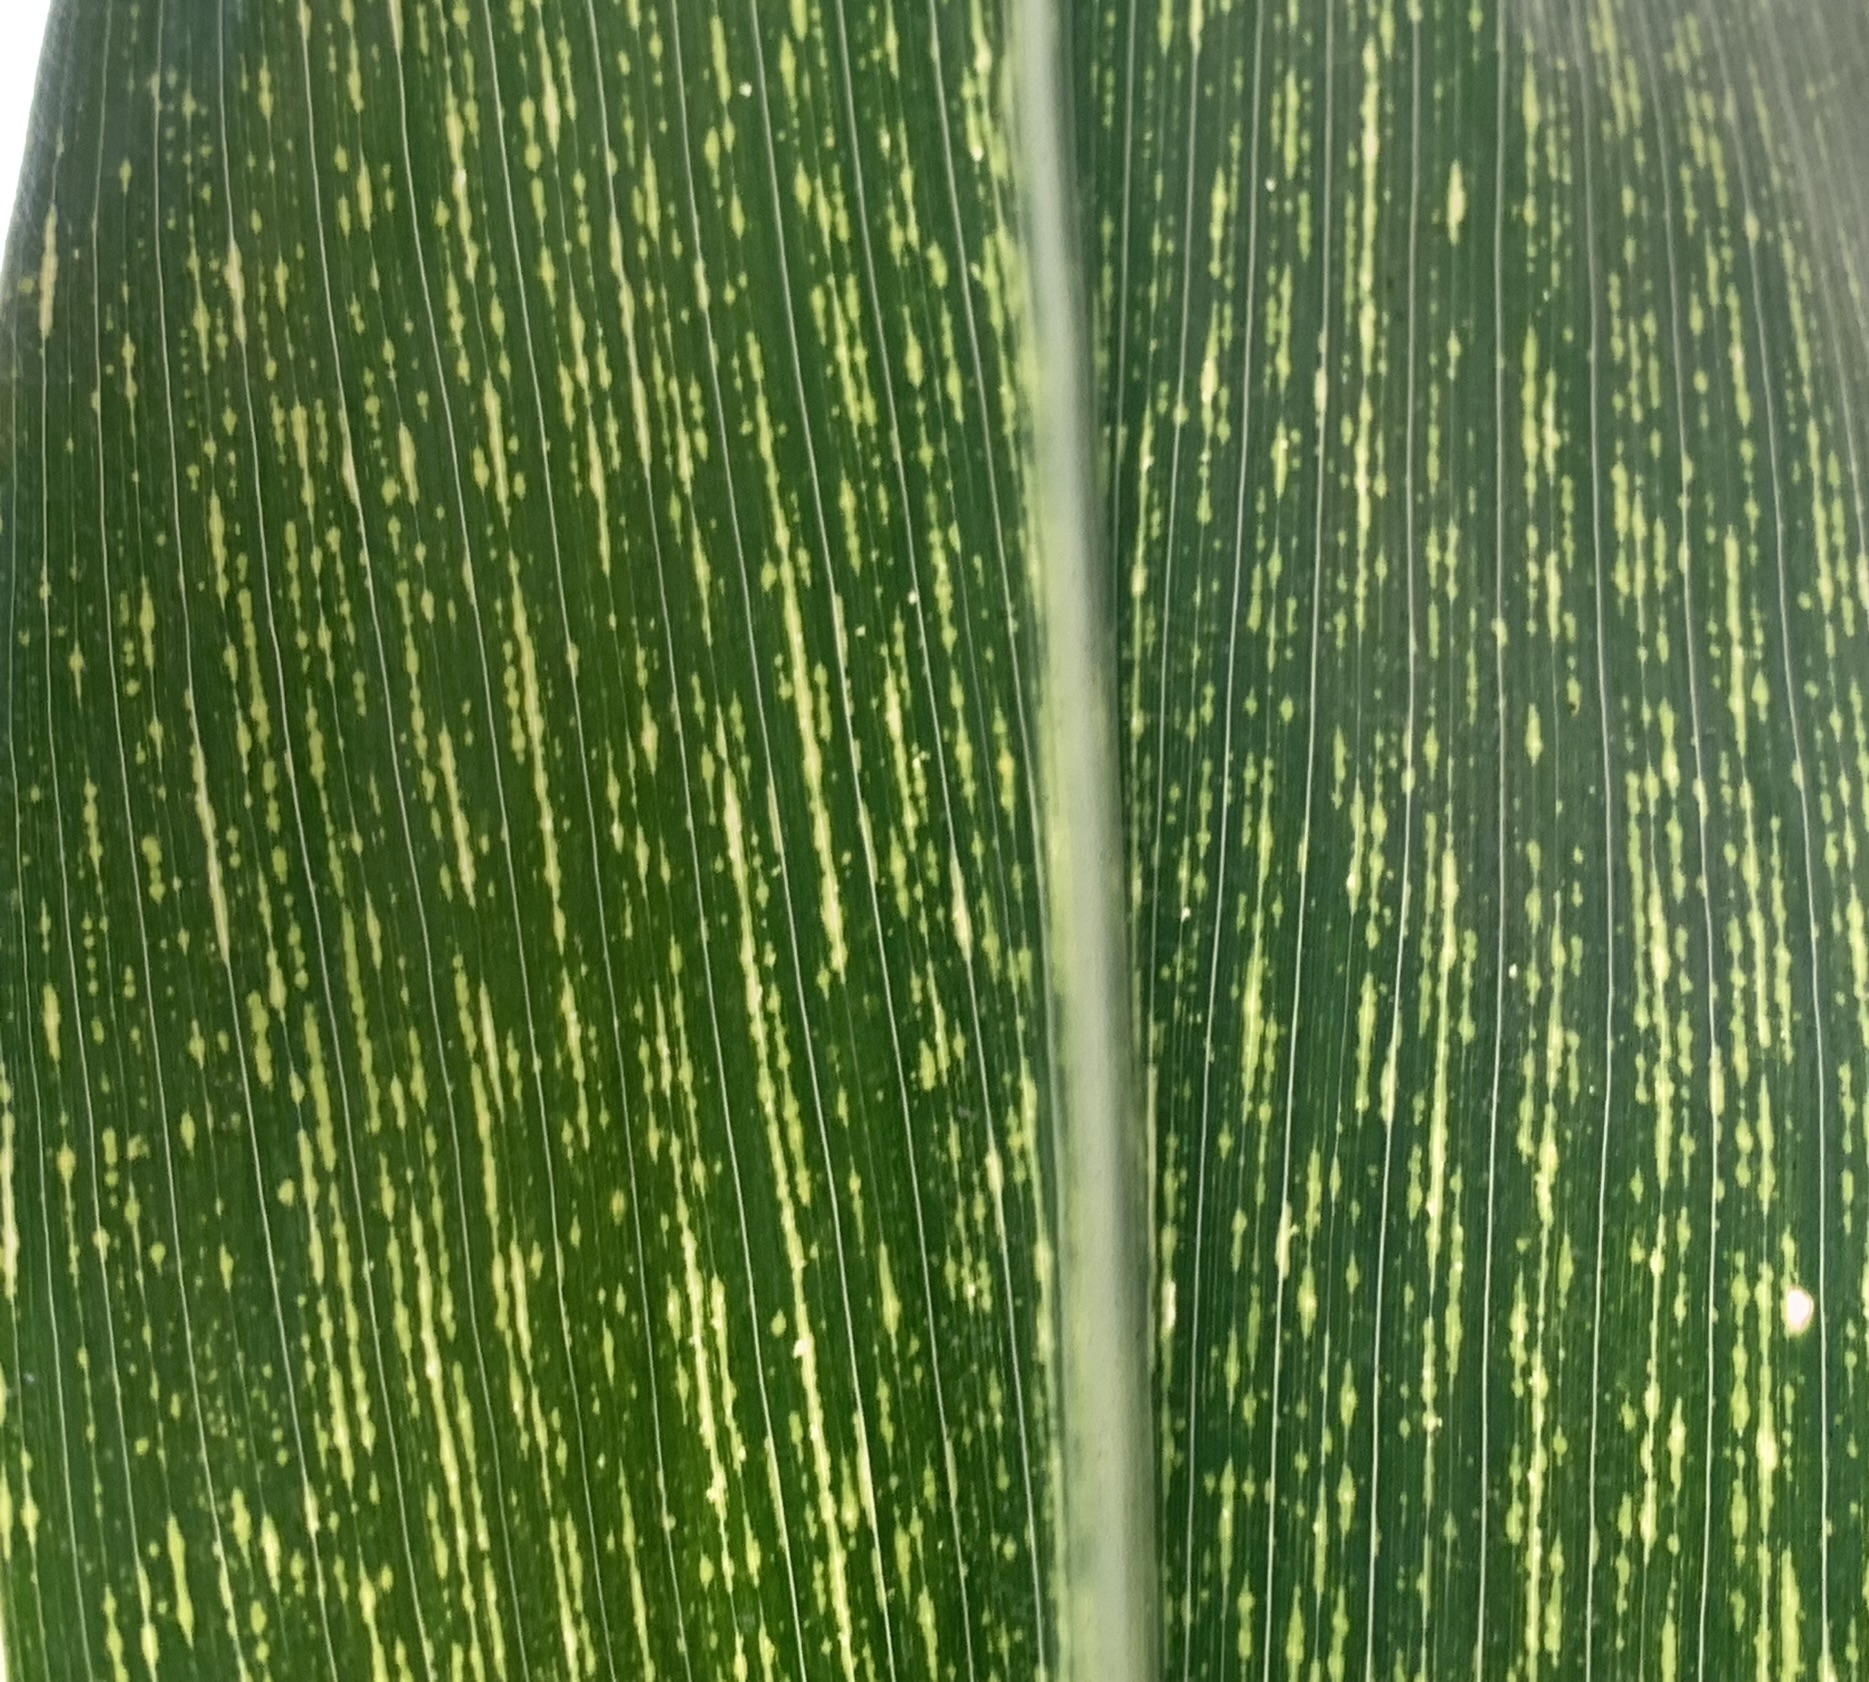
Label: MSV